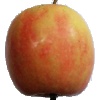
Label: apple_pink_lady